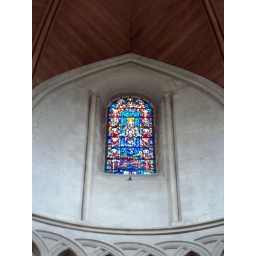
This was the only stained glass window in the top.